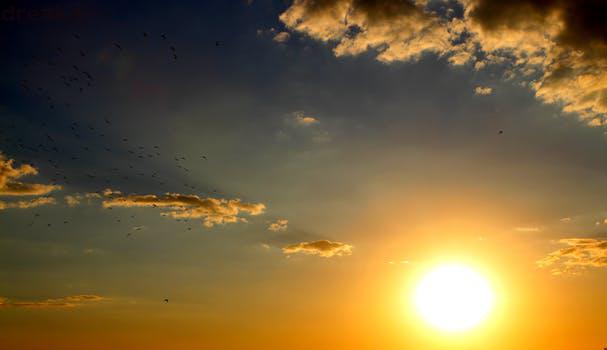
Label: Watermark